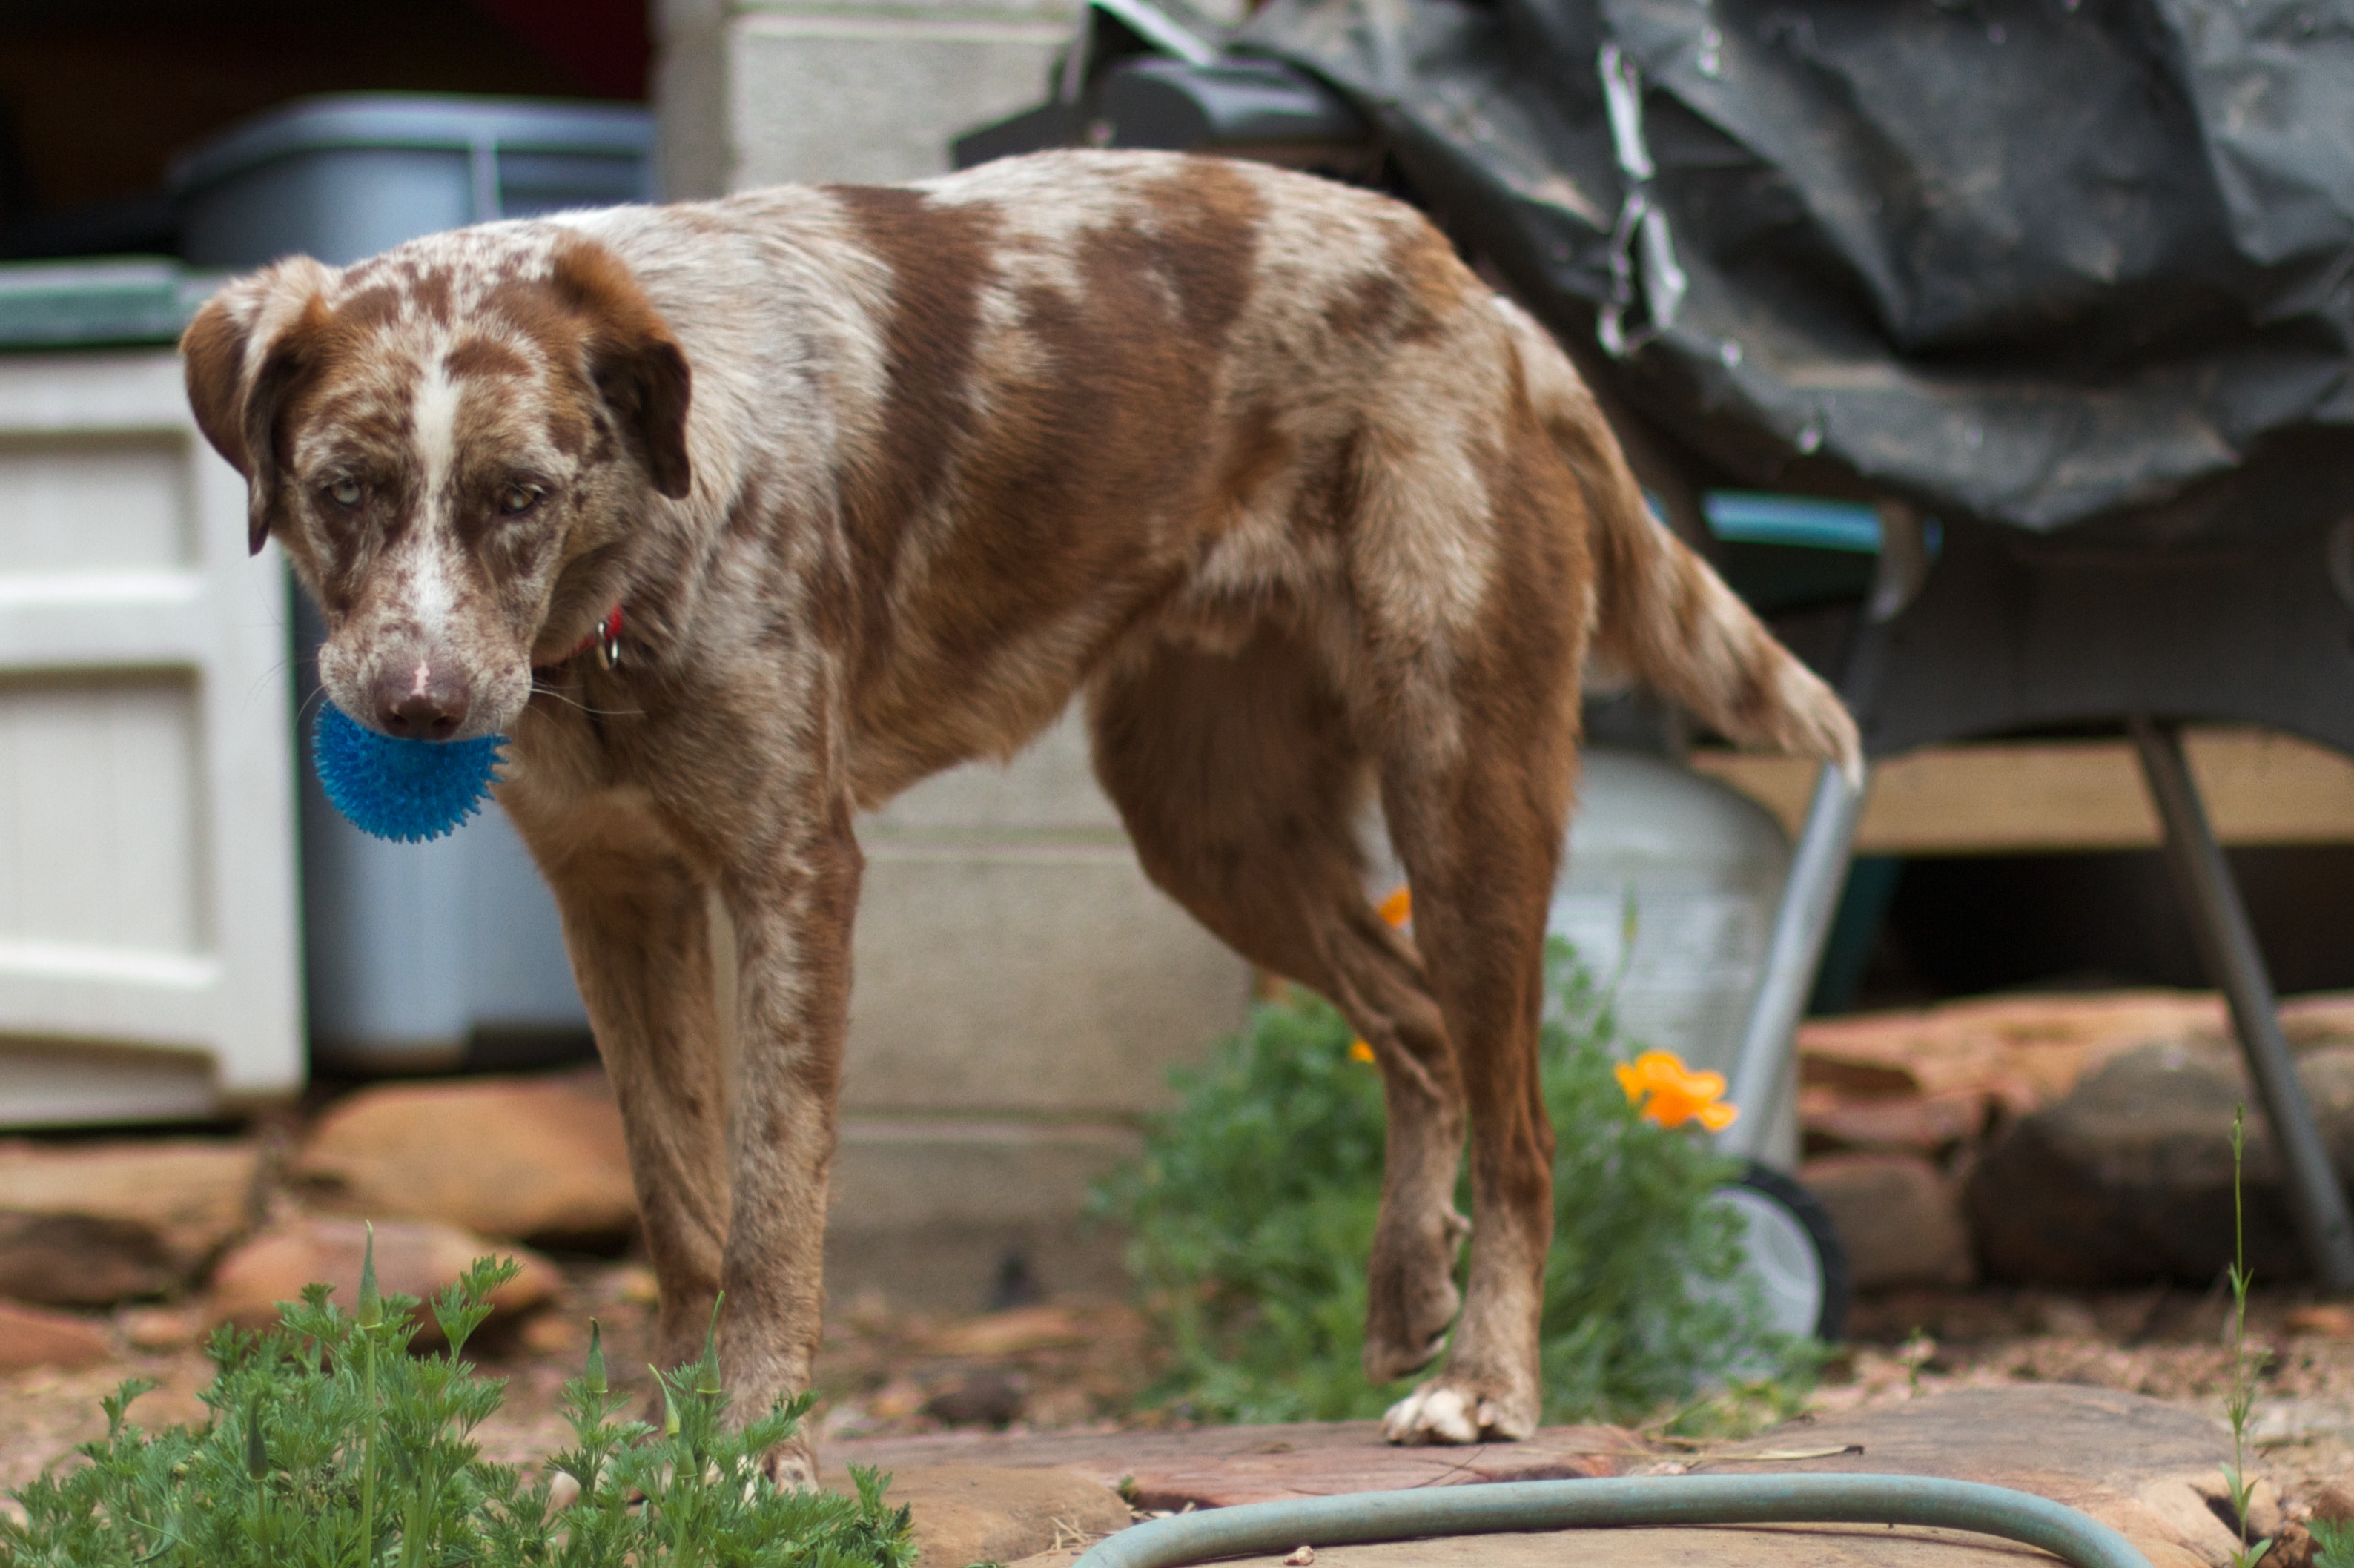
dog, mammal, vertebrate, street dog, dog like mammal